Bartholomew I of Constantinople

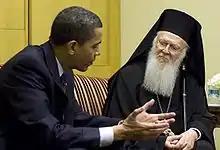
United States President Barack Obama meets with Bartholomew.

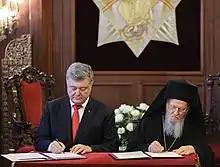
Bartholomew with Ukrainian President Petro Poroshenko, 3 November 2018.

As Ecumenical Patriarch, Bartholomew has been particularly active internationally. One of his first focuses has been on rebuilding the once persecuted Eastern Orthodox churches of the former Eastern Bloc following the fall of Communism there in 1990. As part of this effort, he has worked to strengthen ties among the various national churches and patriarchates of the Eastern Orthodox Church. He has also continued the reconciliation dialogue with the Catholic Church started by his predecessors and initiated dialogue with other faiths, including other Christian Churches, Muslims, and Jews.